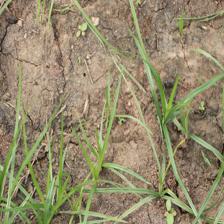
Label: Grass